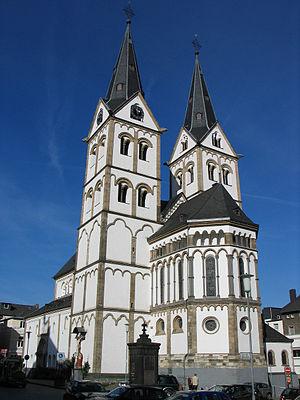
Boppard est une ville sur la rive gauche du Rhin, en face des châteaux-forts nommés les frères ennemis Liebenstein et Sterrenberg, au sud de Coblence dans le Land de Rhénanie-Palatinat en Allemagne.